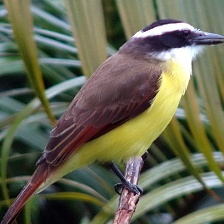
Species: GREAT KISKADEE
Scientific name: PITANGUS SULPHURATUS